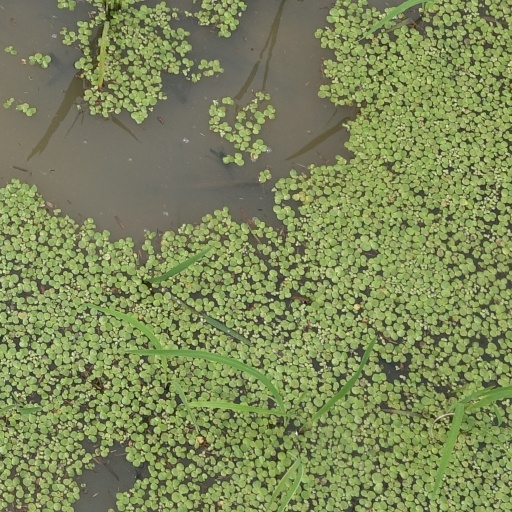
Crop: rice